Deonar dumping ground

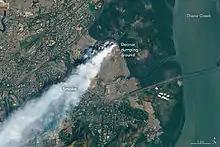
NASA Image: Smoke from the fire which broke out on 28 Jan 2016 at the Deonar dumping ground, Mumbai

The Deonar dumping ground has caused health issues for the residents from Mumbai's neighbourhood of Chembur, Govandi and Mankhurd. Recurrent fires at the dump have caused conditions unfit for habitation for residents of the adjacent area. In 2008, around 40 residents of Chembur went on a hunger strike to protest against the frequent fires and smoke. Again in 2012, Chembur residents complained to the Municipal Corporation of Greater Mumbai about the smoke coming out of the dumping ground, which has been affecting asthma patients. In 2015, neighbourhood surrounding to the dumping ground was identified as the city's most polluted area. Another fire broke out at the Deonar dumping ground in January 2016 causing the Brihanmumbai Municipal Corporation (BMC) to shut down 74 schools run by it for two days, as the smoke from the ground veiled the area causing breathing difficulties.